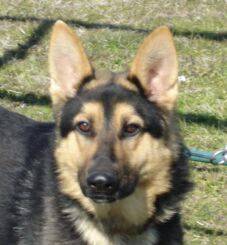
Label: dog